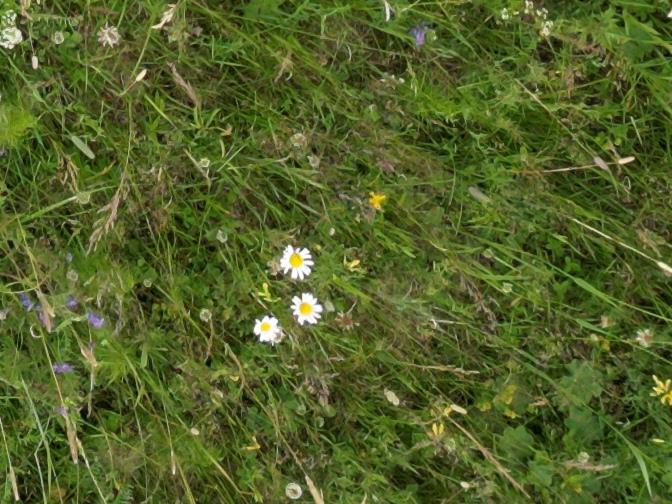
Flowers visible:  daisy flowers,  daisy flowers,  daisy flowers, yarrow flowers, yarrow flowers